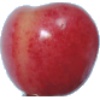
Label: Cherry Rainier 1